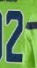
Number: 2